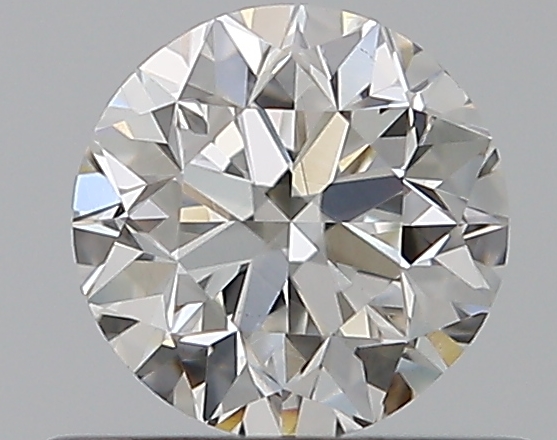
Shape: round
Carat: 0.5
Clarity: VS1
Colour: H
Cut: GD
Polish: EX
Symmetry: VG
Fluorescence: N
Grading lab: GIA
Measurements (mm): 4.84 x 4.9 x 3.24